Cross section (geology)

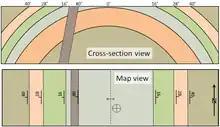
An example cross section of an anticline with a dike cutting through, with the map of its surface expression showing strike and dip information

Cross sections are made by interpreting and extrapolating a broad range of information about a region's geological characteristics. This can include data from the surface, subsurface, and existing geological maps. Analyzed data can include rock samples, structure orientation, boreholes, relationships between structures, seismic surveys, etc. Because much of the extrapolated information cannot be directly observed, there is an inherent amount of uncertainty about the accuracy of the final product.